Woolwich Town House

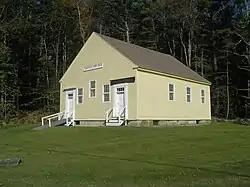

The Woolwich Town House is a historic government building at Old Stage and Dana Mills Roads in Woolwich, Maine. Built in 1837 with federal government surplus funds, it is a well-preserved early 19th-century town meeting house with basically vernacular style. It was listed on the National Register of Historic Places in 1978.